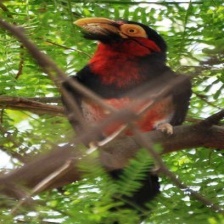
Species: BEARDED BARBET
Scientific name: LYBIUS DUBIUS